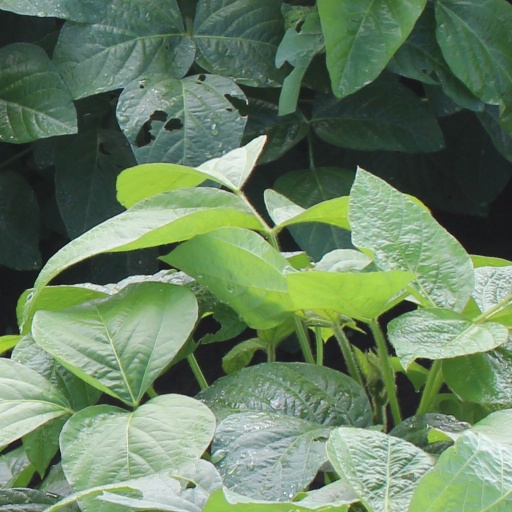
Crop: soybean